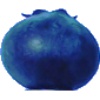
Label: Huckleberry 1